Pensions crisis

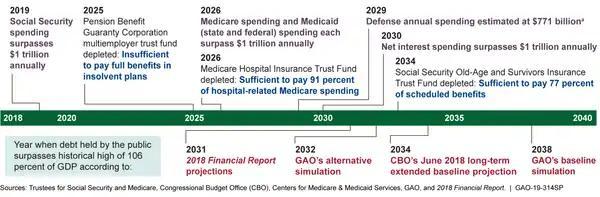
A timeline showing projected debt milestones from the CBO

The Pension Benefit Guaranty Corporation's (PBGC) financial future is uncertain because of long-term challenges related to its funding and